Mike Parson

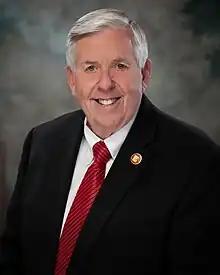
Official portrait, 2021

Michael Lynn Parson (born September 17, 1955) is an American politician and former law enforcement officer who served as the 57th governor of Missouri, from 2018 to 2025. A member of the Republican Party, Parson assumed the governorship upon the resignation of Eric Greitens, under whom he served as lieutenant governor from 2017 to 2018. Parson served the remainder of Greitens's term and was elected governor in his own right in 2020.